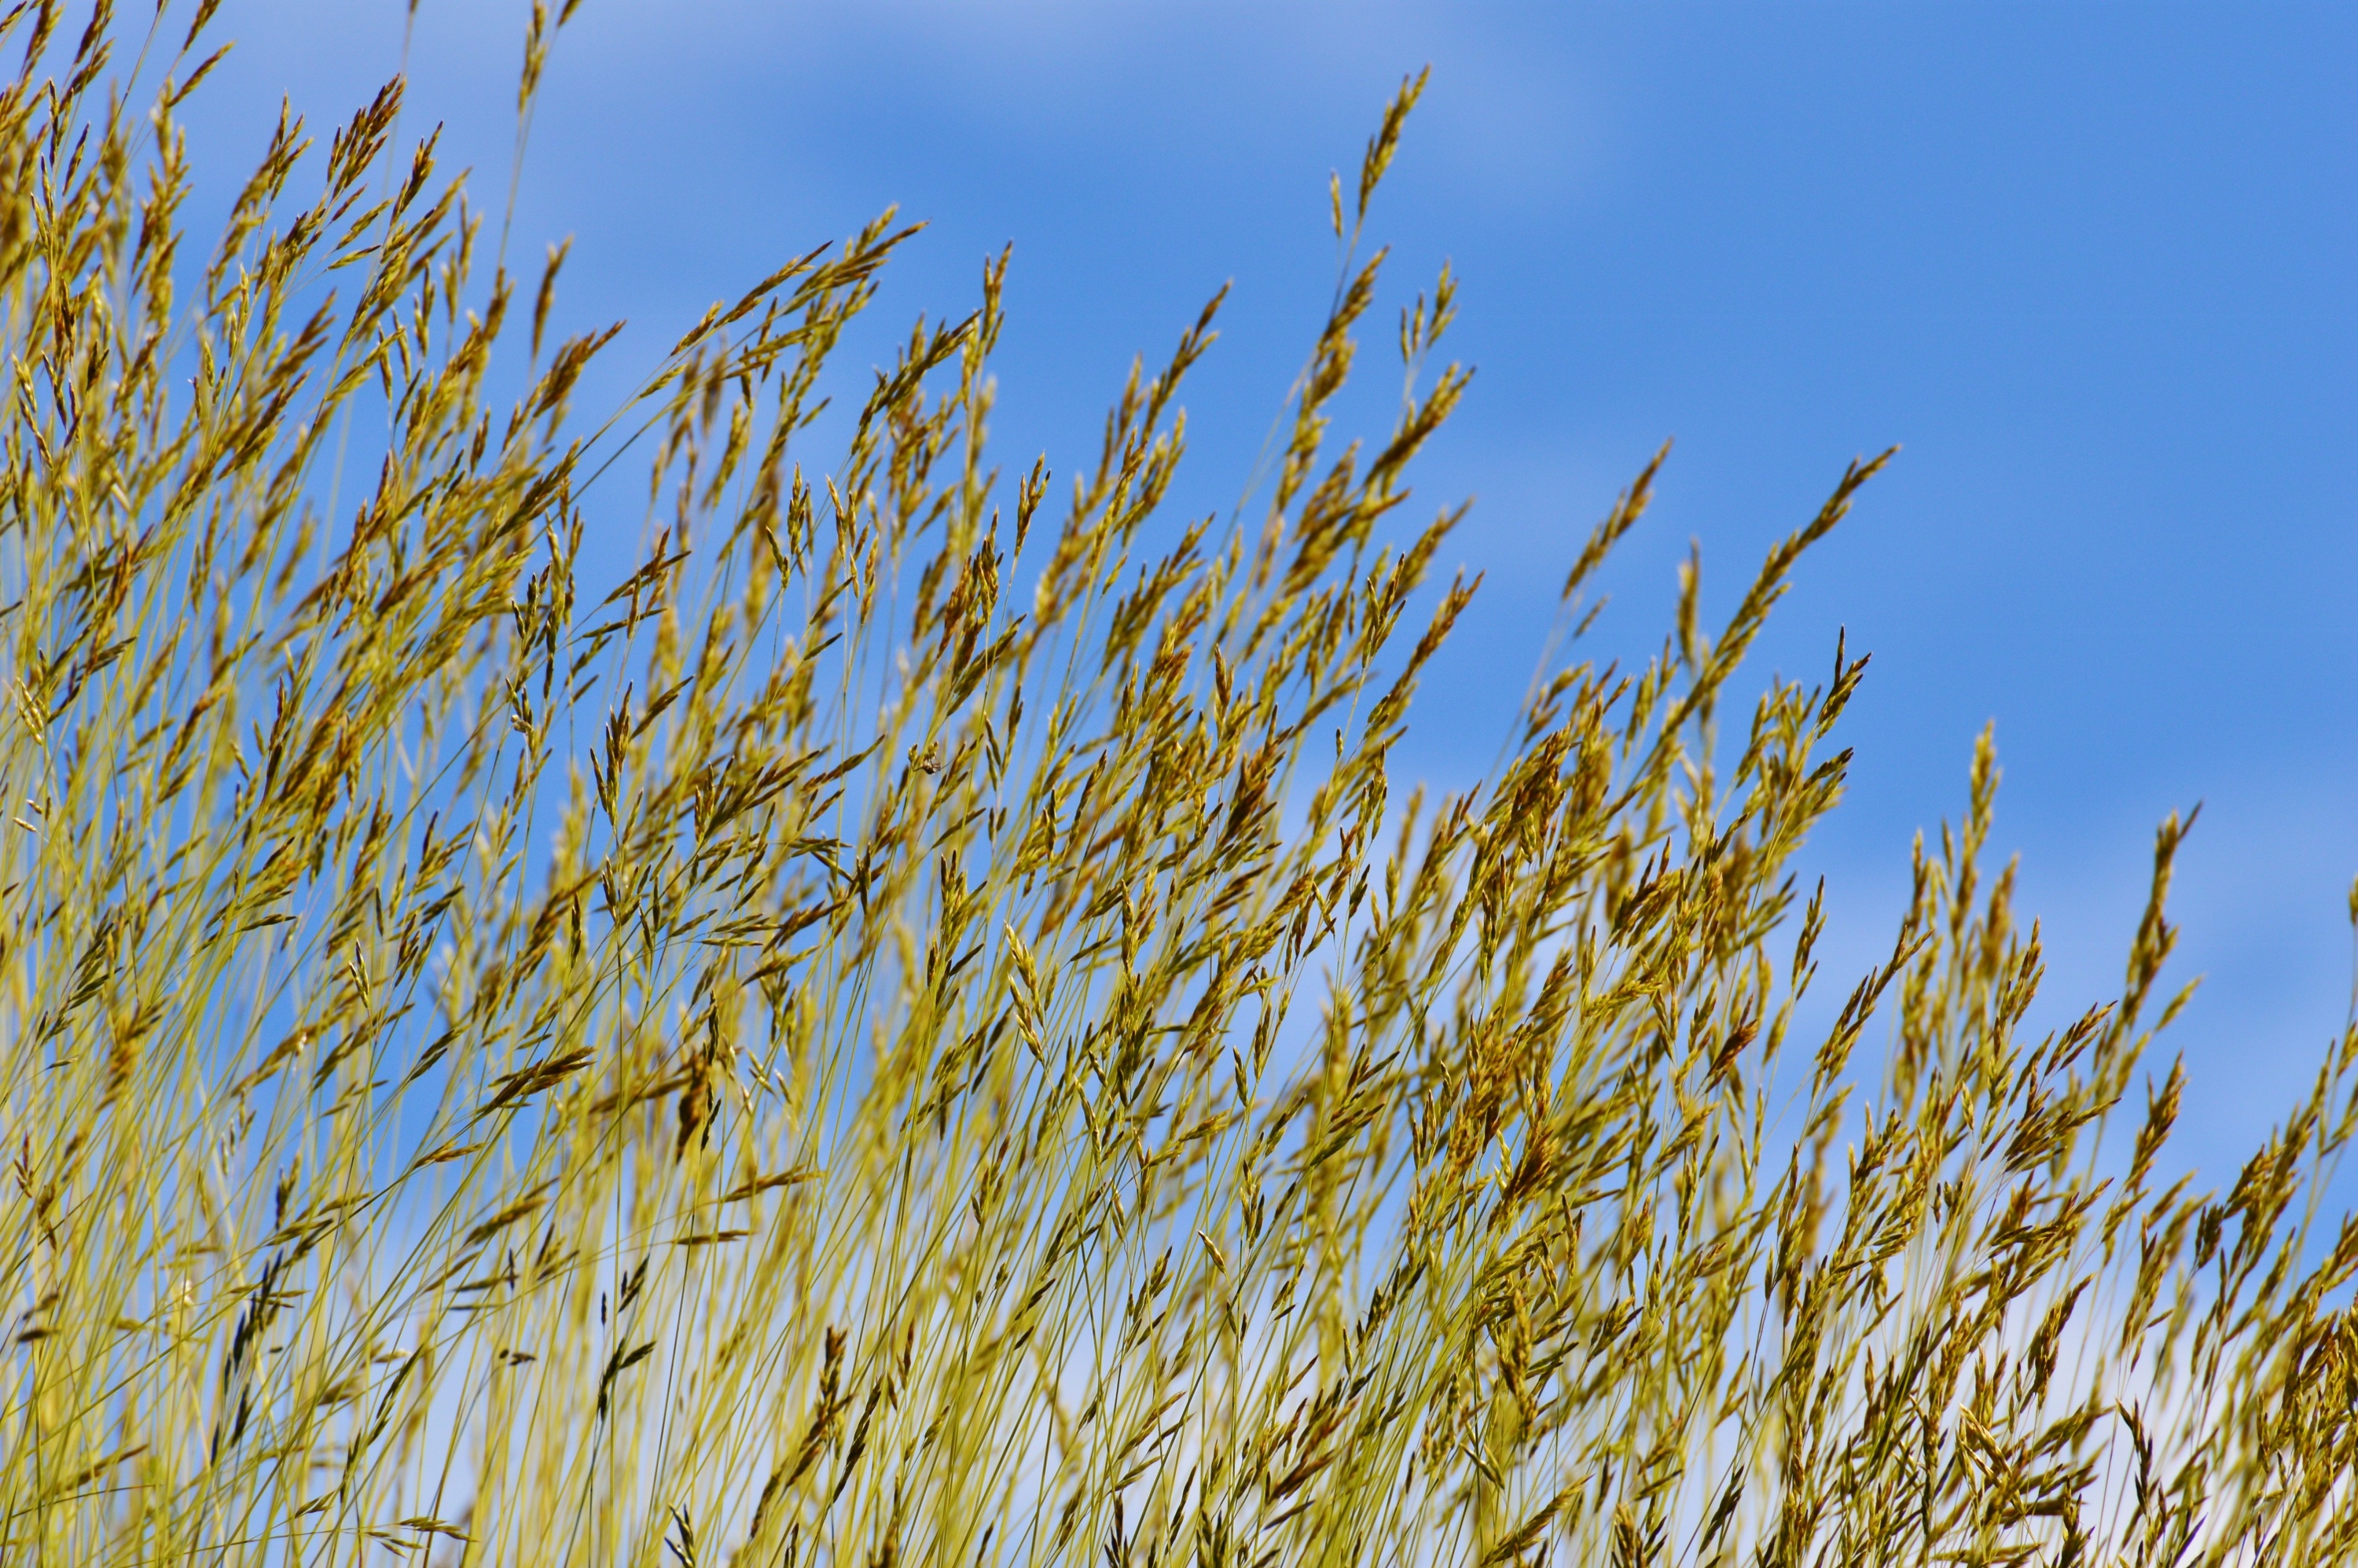
tree, nature, grass, branch, plant, sky, field, meadow, prairie, sunlight, cloudy, leaf, flower, wind, blue, flora, blue sky, clouds, grassland, ecosystem, sky blue, flowering plant, grass family, land plant, phragmites